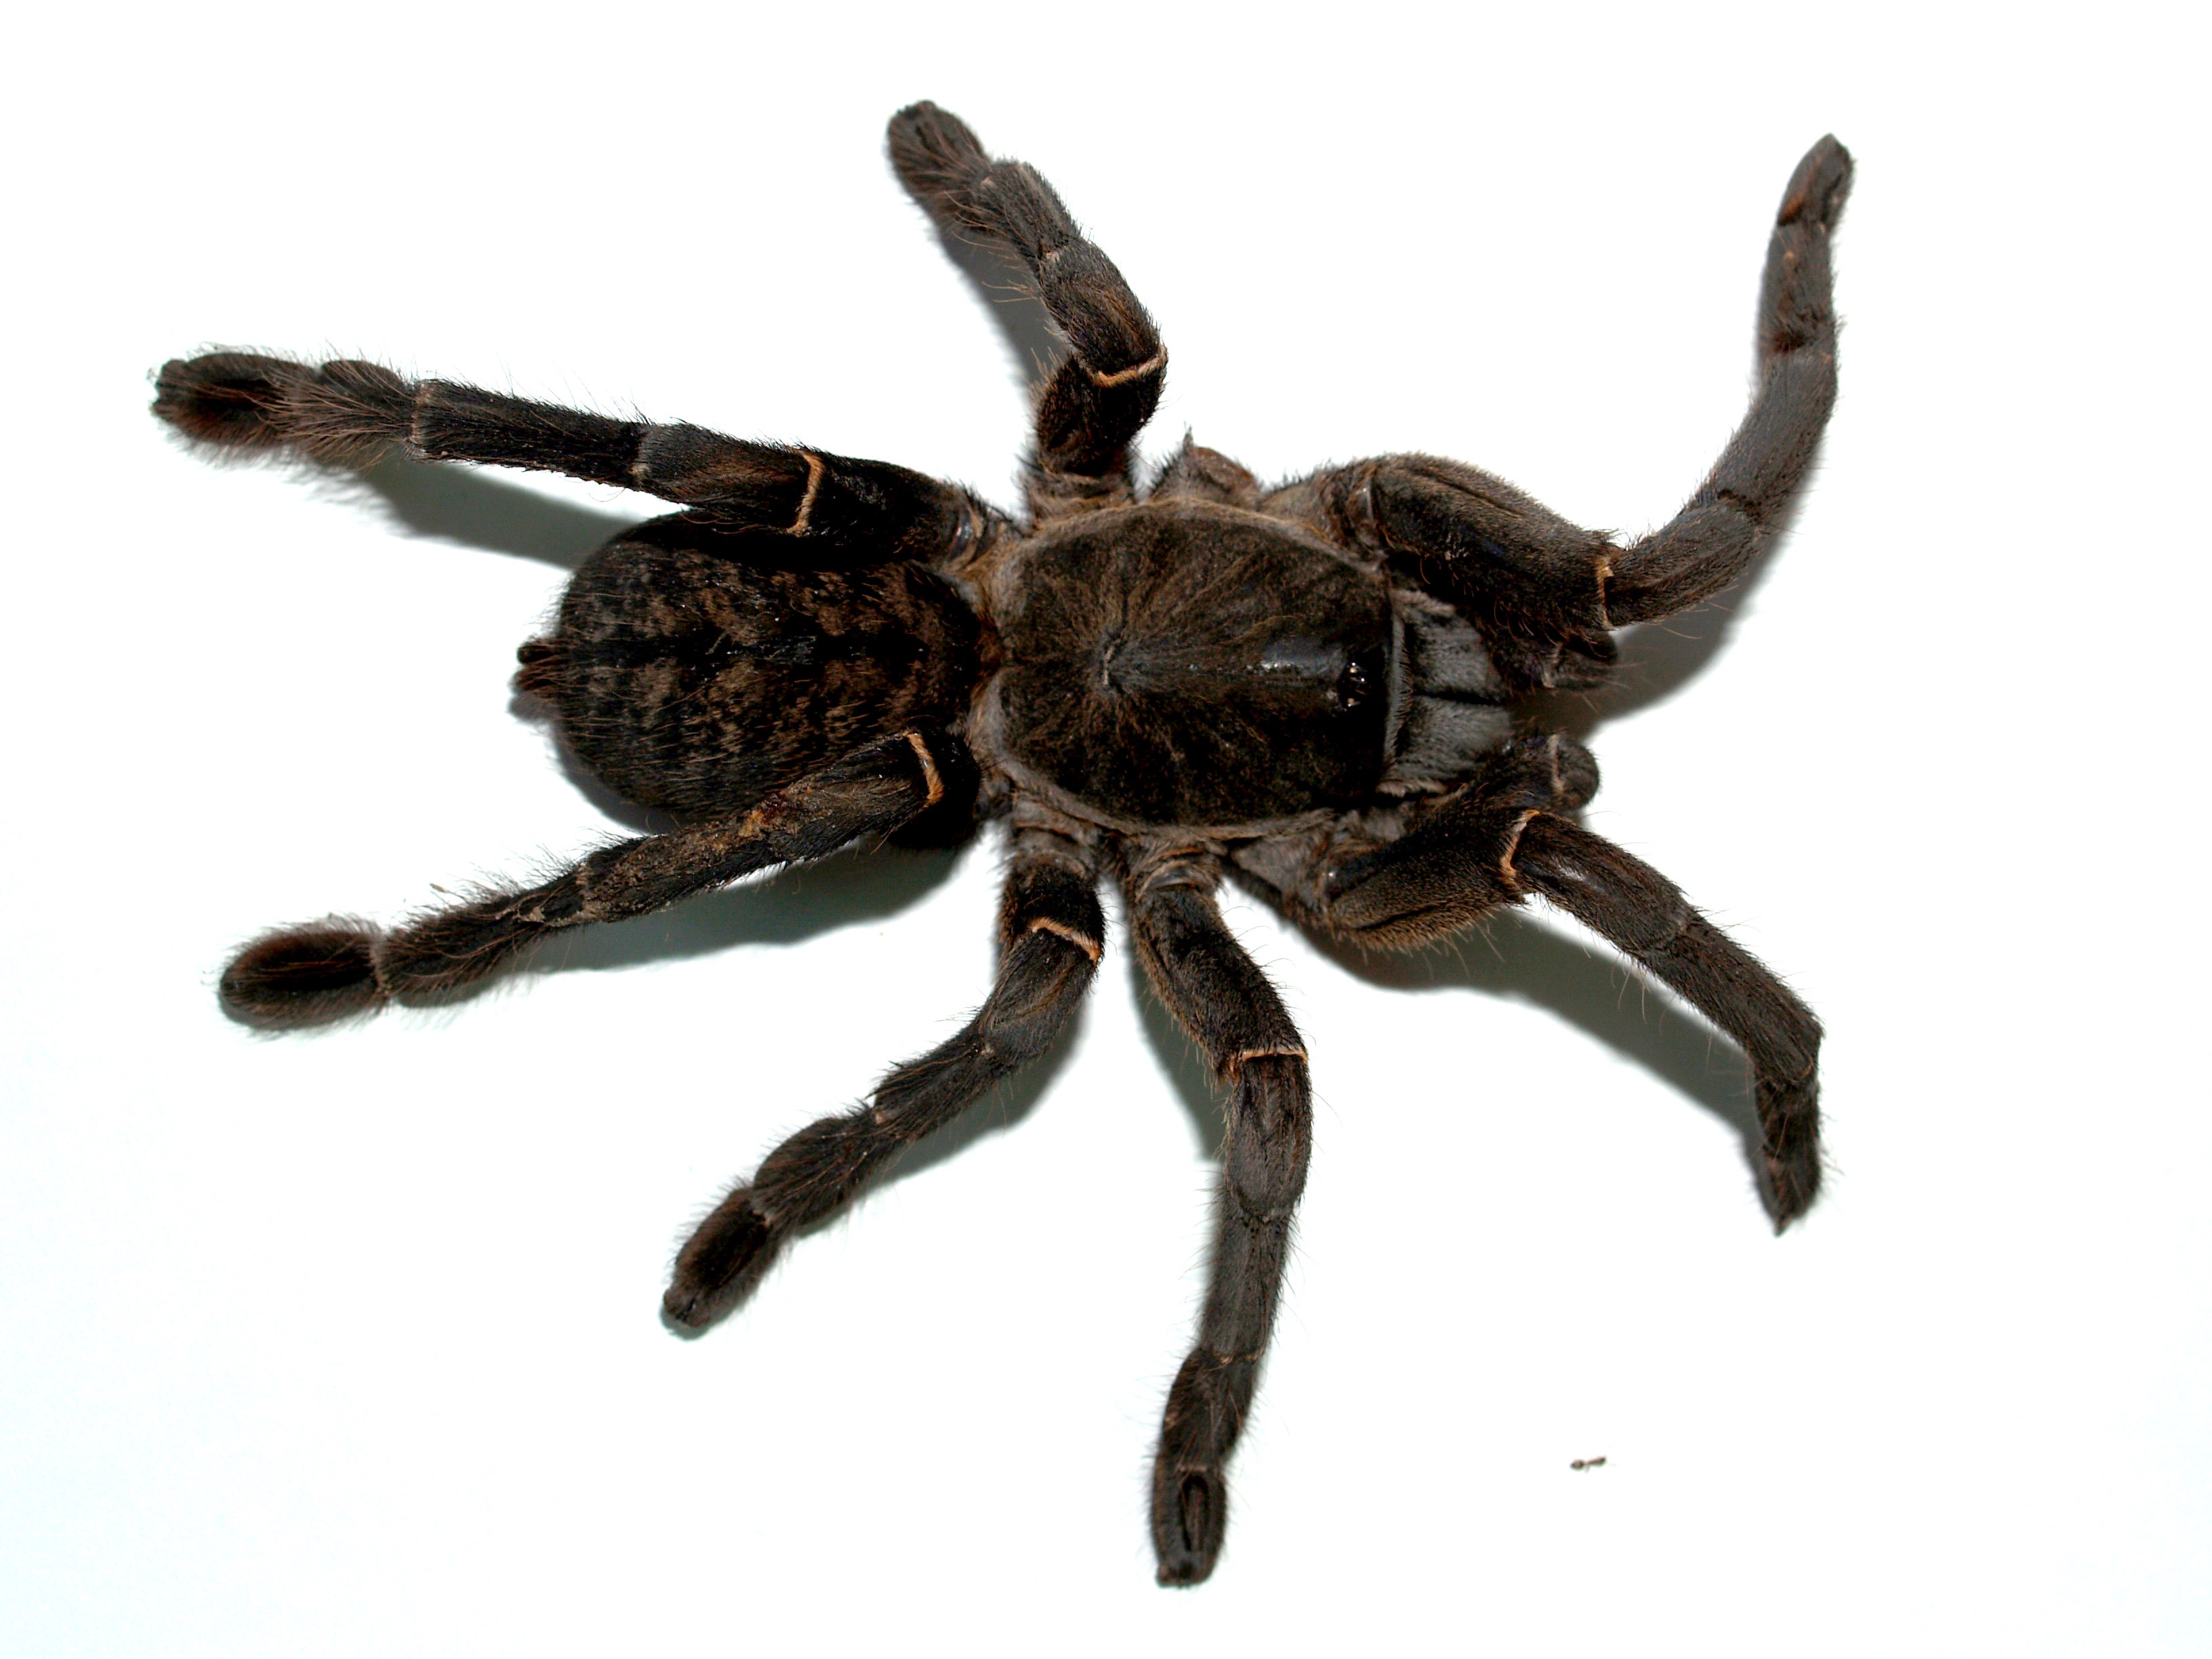
ground, photography, animal, female, orange, brown, fauna, invertebrate, spider, legs, hairy, arachnid, tarantula, venomous, arthropod, color image, white background, abdomen, carapace, wolf spider, araneus, mexican redknee tarantula, studio shot, birdman, orb weaver spider